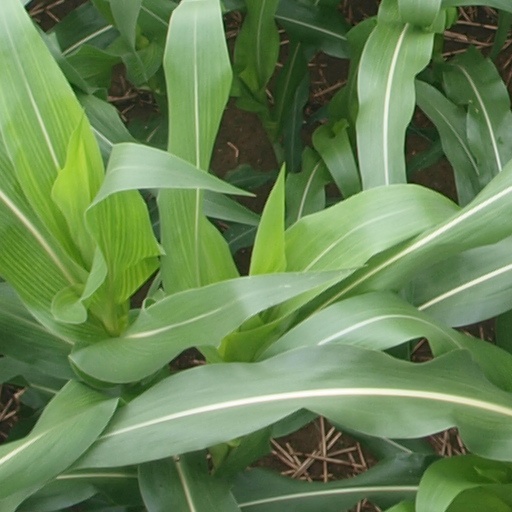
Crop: maize; corn